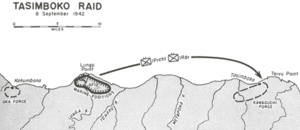
Slaget ved Edson's Ridge / Slaget / Optakt
Kort over Edsons Tasimboko angreb.
Slaget ved Edson's Ridge som også kendes under navnene Battle of Edson's Ridge, Battle of the Bloody Ridge, Battle of Raiders Ridge og Battle of the Ridge var et landslag i Stillehavskrigen under 2. verdenskrig mellem Kejserriget Japan og de Allierede. Slaget blev udkæmpet 12. – 14. september 1942 på øen Guadalcanal i Salomonøerne og var den anden af tre store japanske landoffensiver under Slaget om Guadalcanal.